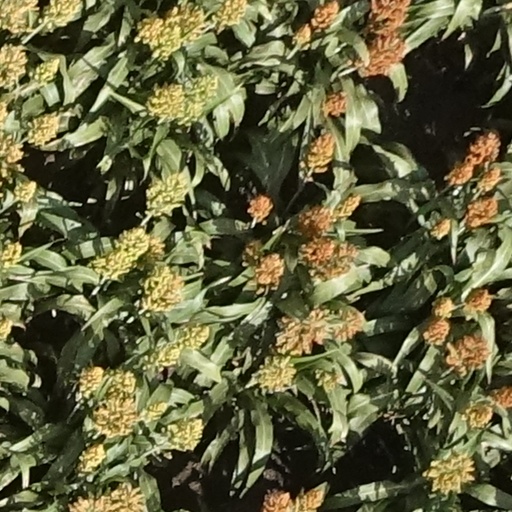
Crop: sorghum